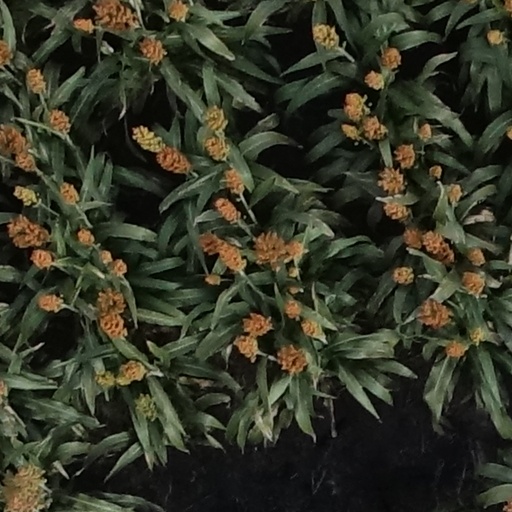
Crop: sorghum